Political impact of the COVID-19 pandemic

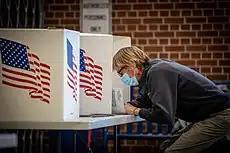
A masked voter casts a ballot at Roosevelt High School in Des Moines, Iowa.

The British government response to the COVID-19 pandemic has been politically controversial, in particular the level of preparedness and the early response to the outbreak and timing of subsequent lockdowns in autumn and winter 2020 that whether they influenced country's high death toll. Shortages of personal protective equipment (PPE) for health workers, as well as some supplies of PPE later procured proving to be inadequate, attracted controversy during the early months of the pandemic. A public inquiry into the government's handling was announced in May 2021 to take place in 2023 after demands from pressure group Covid-19 Bereaved Families for Justice.